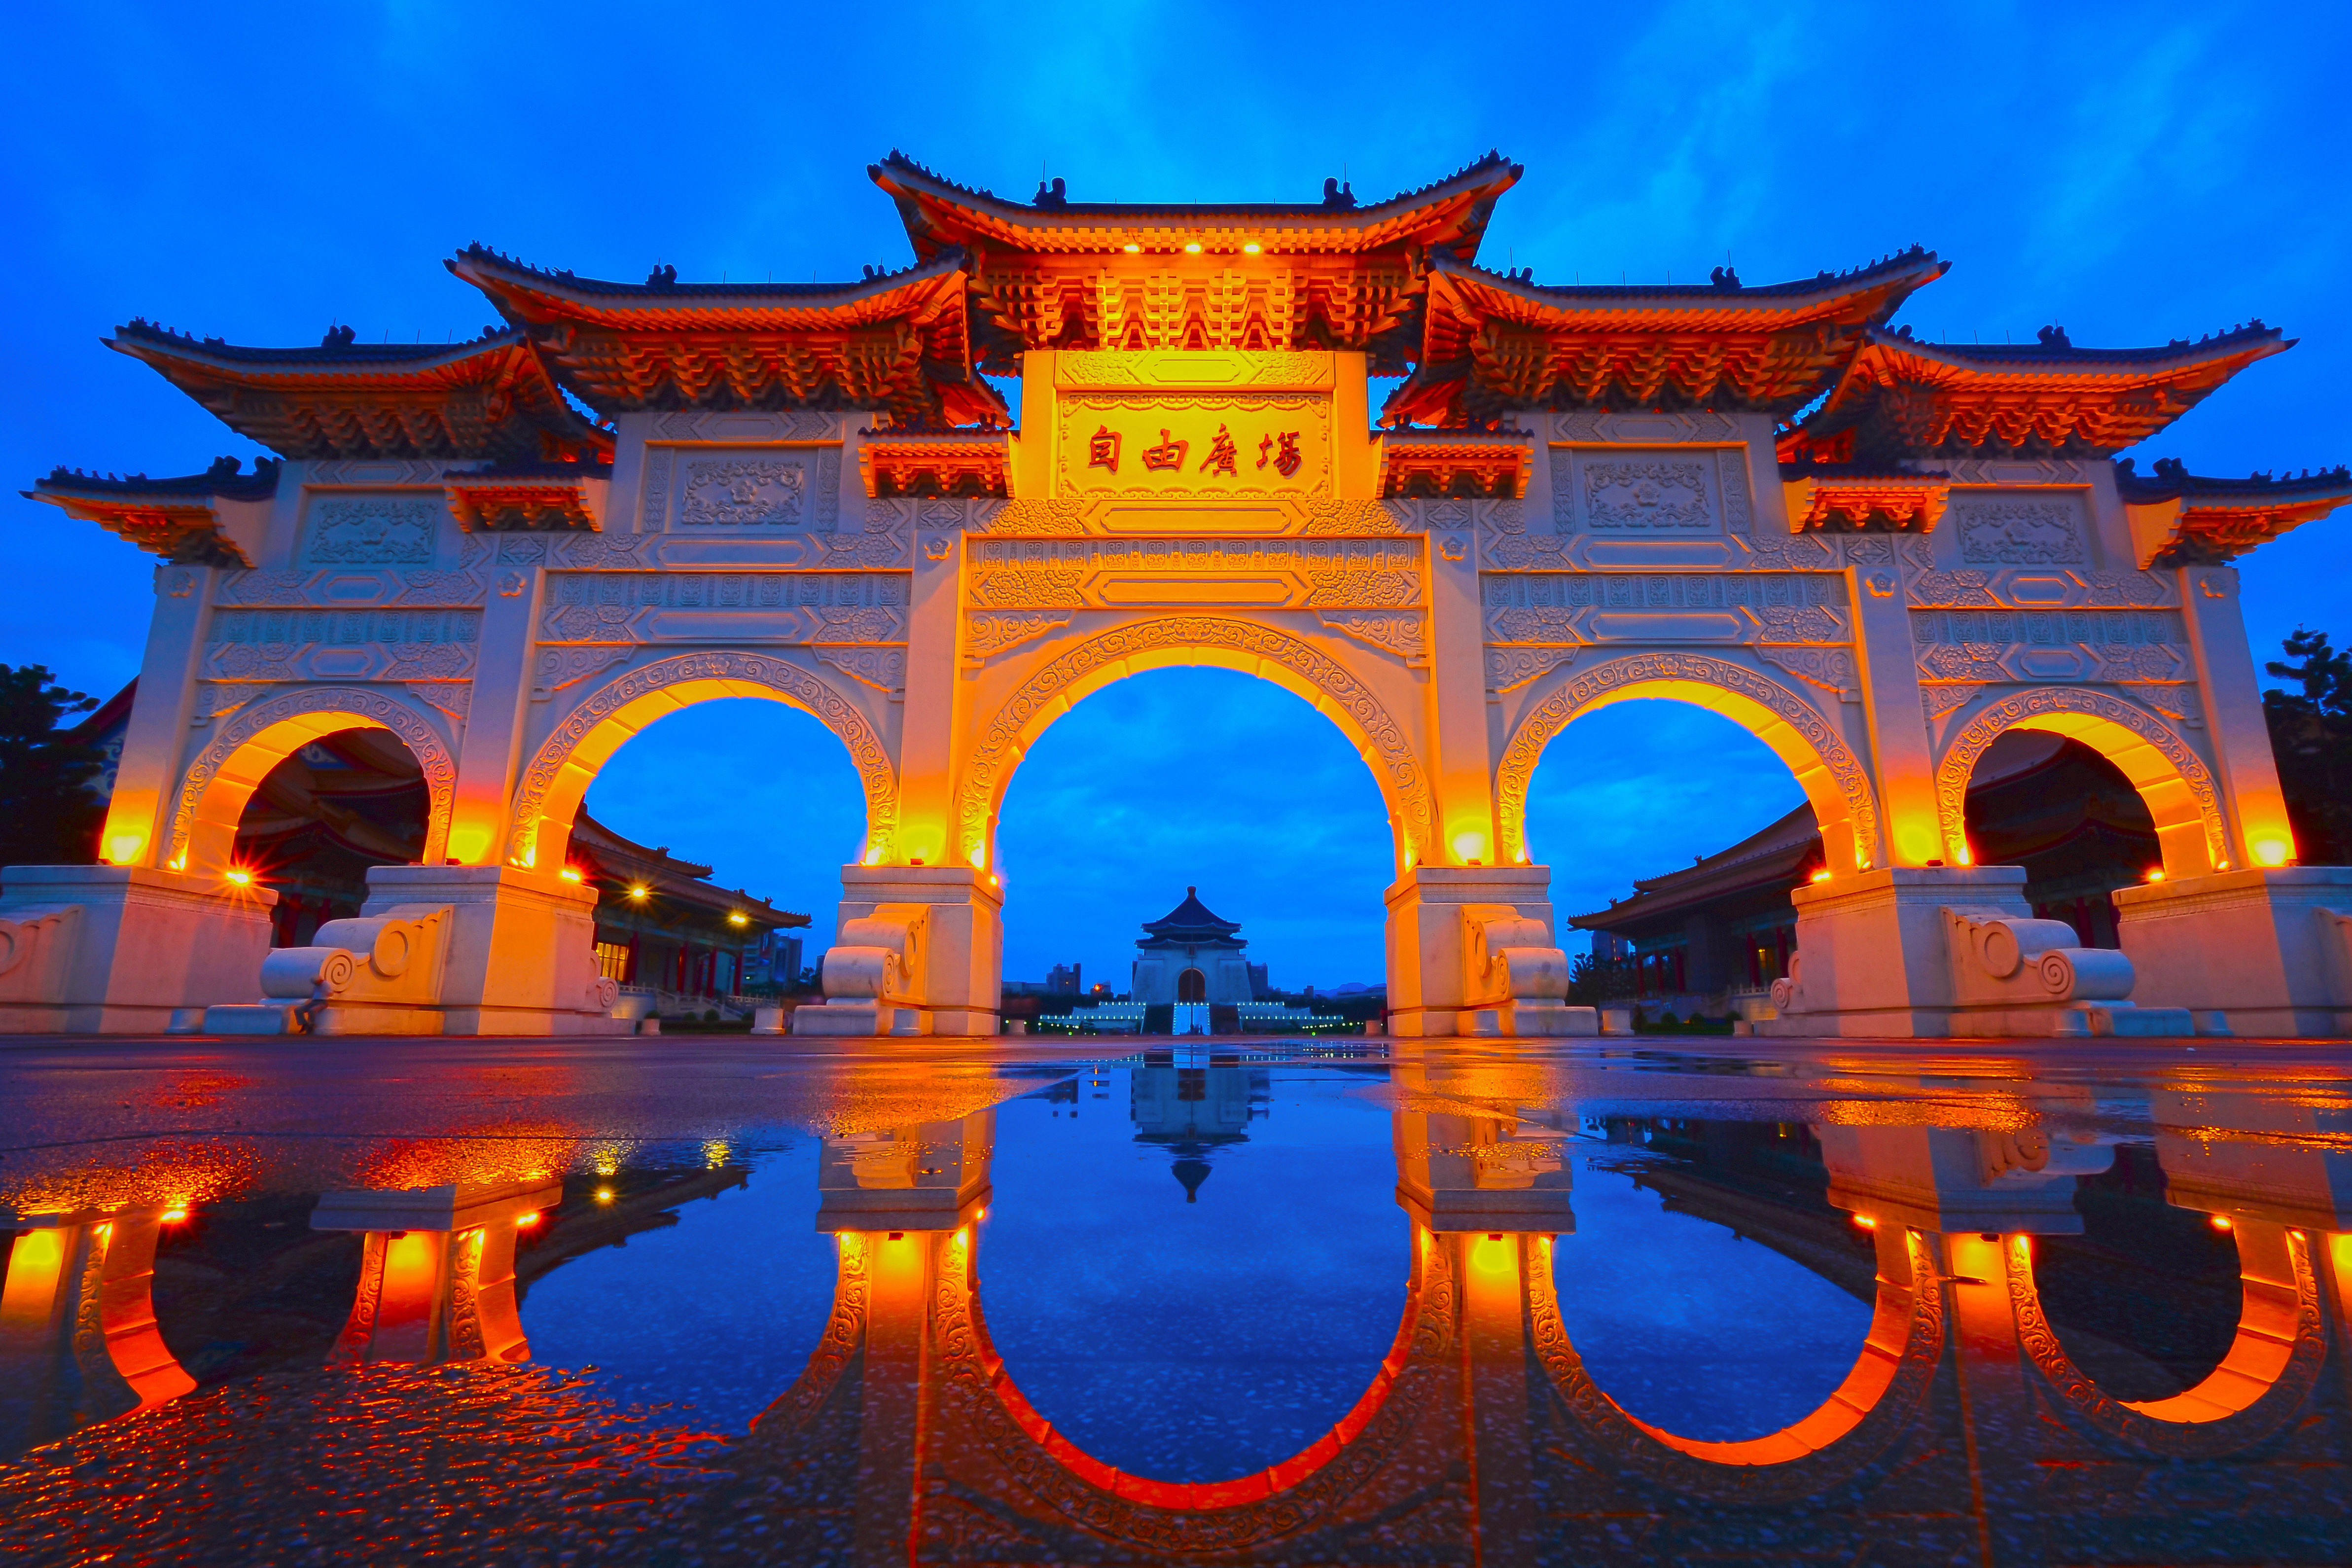
landmark, architecture, sky, reflection, blue, arch, reflecting pool, majorelle blue, lighting, water, building, historic site, tourist attraction, leisure, night, world, tourism, dusk, evening, symmetry, vacation, city